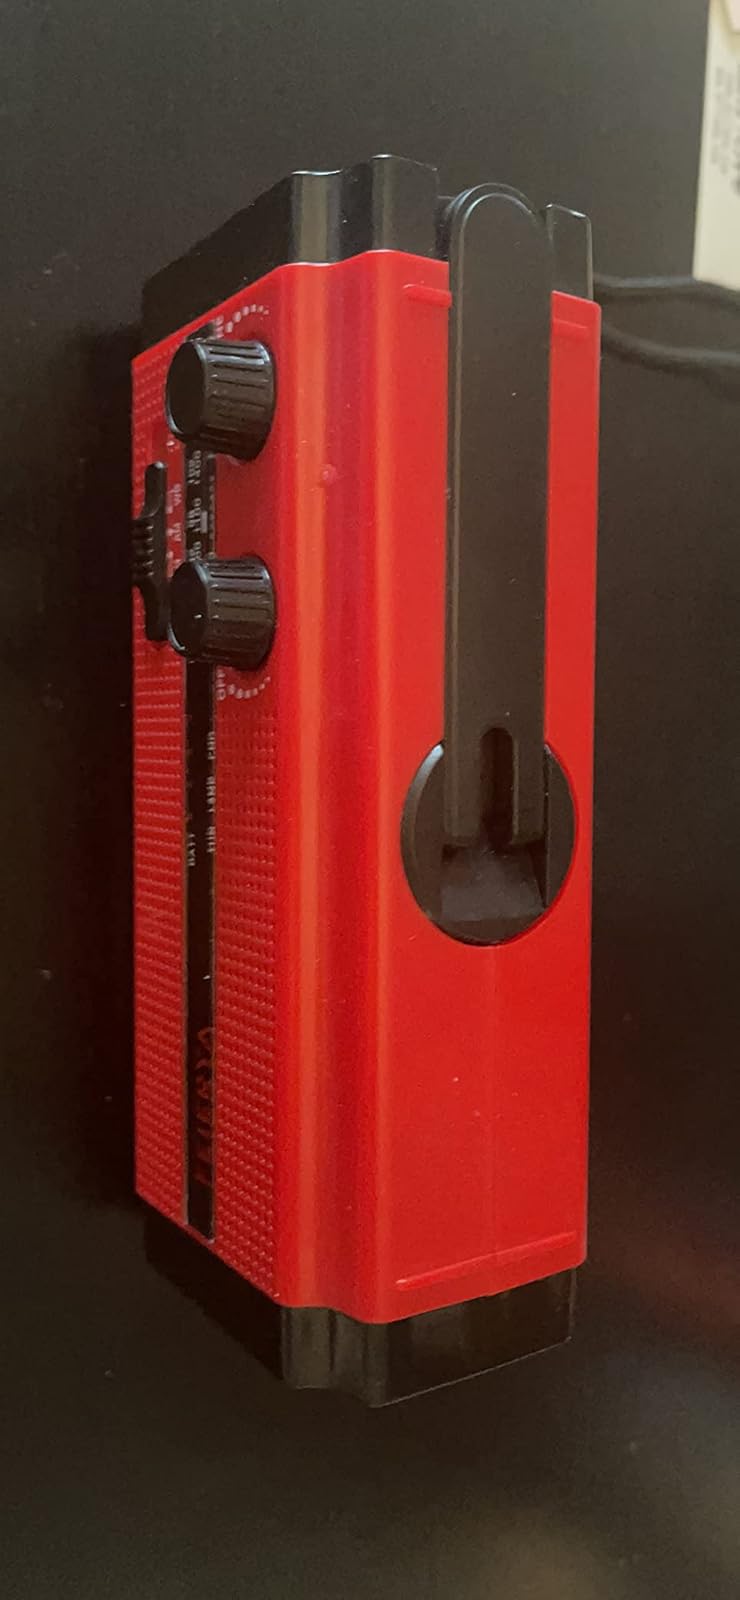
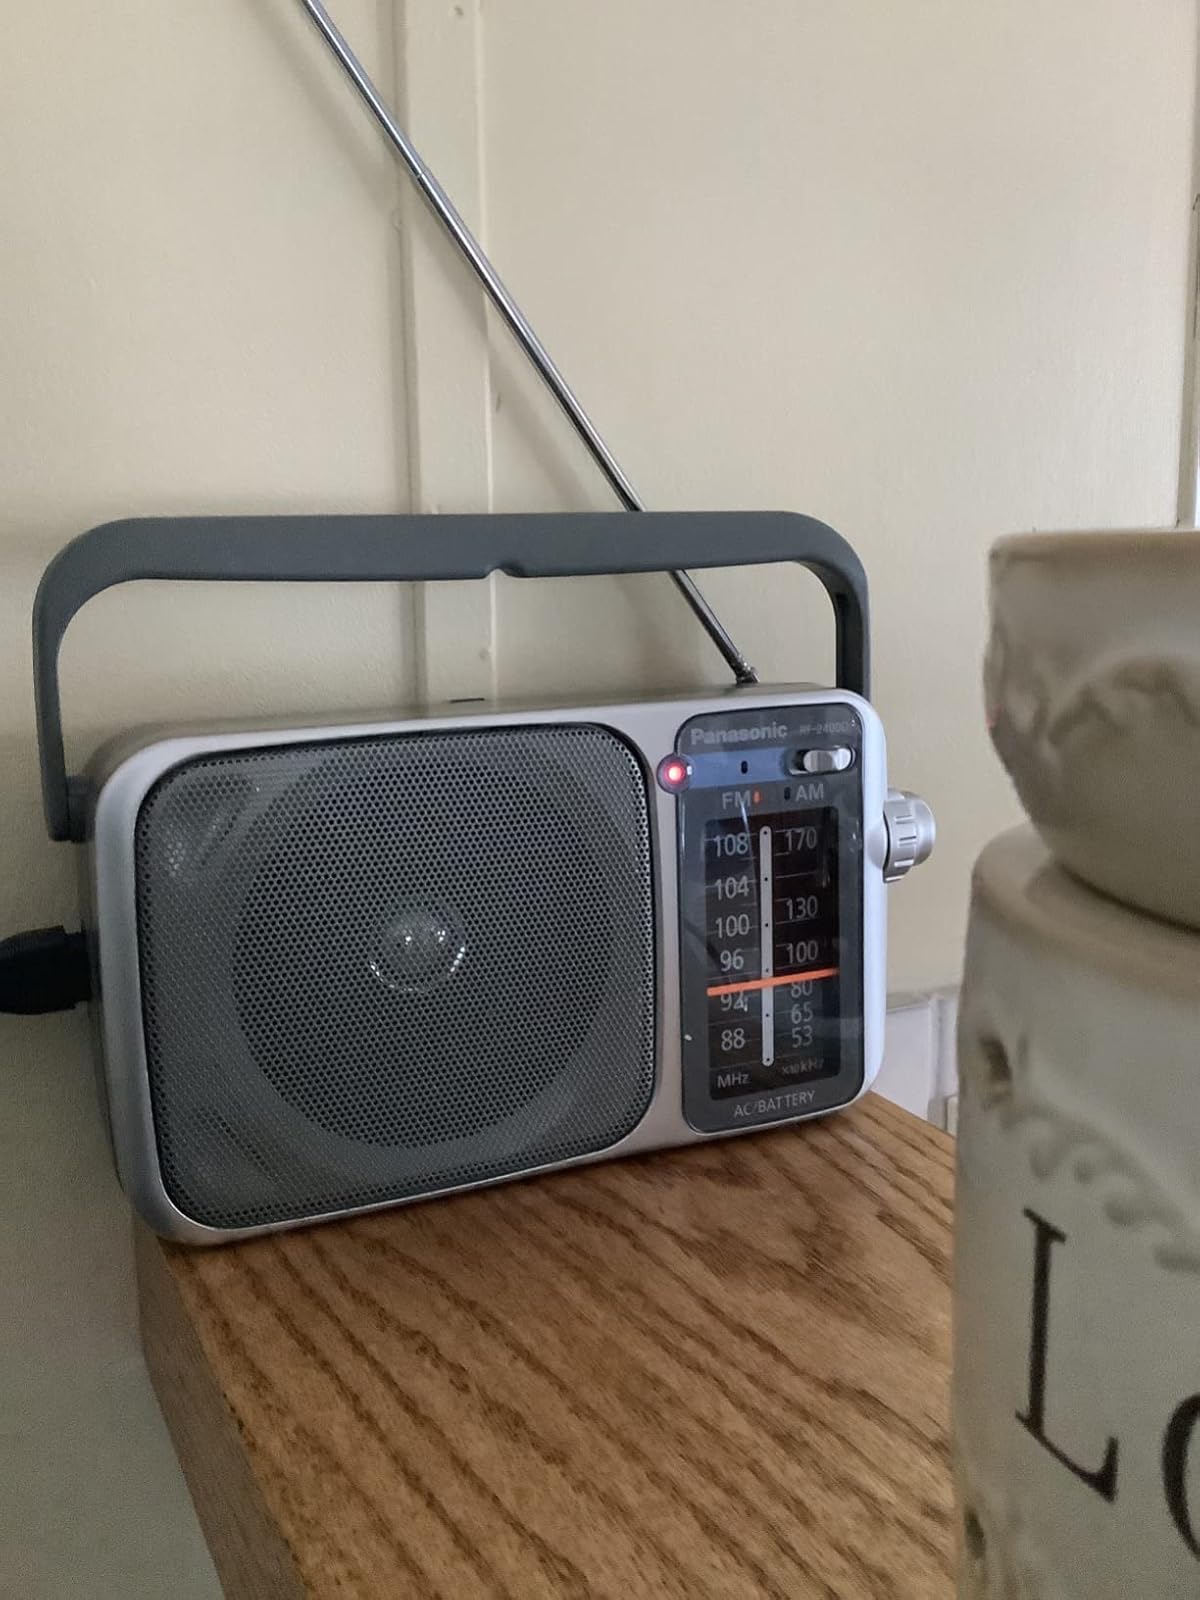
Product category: radio
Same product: no